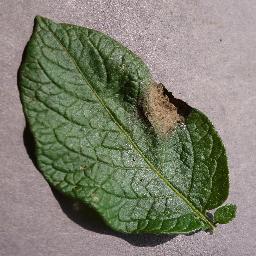
Label: Potato___Late_blight